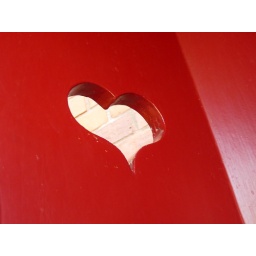
Heart shaped cutout in a wooden alcove at Tivoli Gardens, at the house which is the band's headquarters.